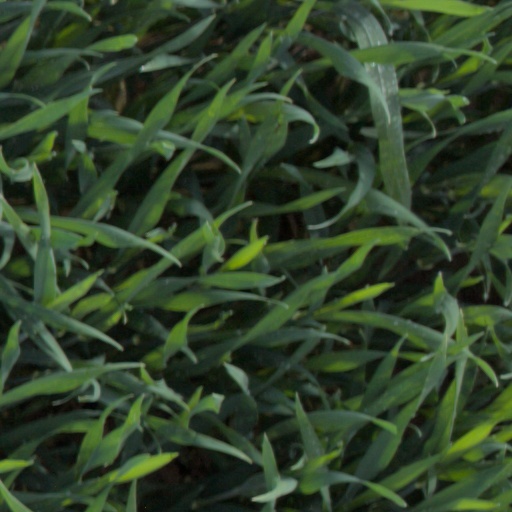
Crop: wheat